Alawi Sultanate

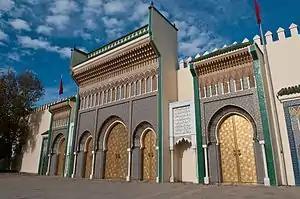
The Royal Palace of Fez, known as "Dar al-Makhzen"

Sidi Mohammed ibn Abdallah maintained the peace in part through a relatively more decentralized regime and lighter taxes, relying instead on greater trade with Europe to make up the revenues. In line with this policy, in 1764 he founded Essaouira, a new port city through which he funneled European trade with Marrakesh. The last Portuguese outpost on the Moroccan coast, Mazagan (El Jadida today), was taken by Morocco in 1729, leaving only the Spanish enclaves of Ceuta and Melilla as the remaining European outposts in Morocco. Muhammad also signed a Treaty of Friendship with the United States in 1787 after becoming the first head of state to recognize the new country. He was interested in scholarly pursuits and also cultivated a productive relationship with the "ulama", or Muslim religious scholars, who supported some of his initiatives and reforms.